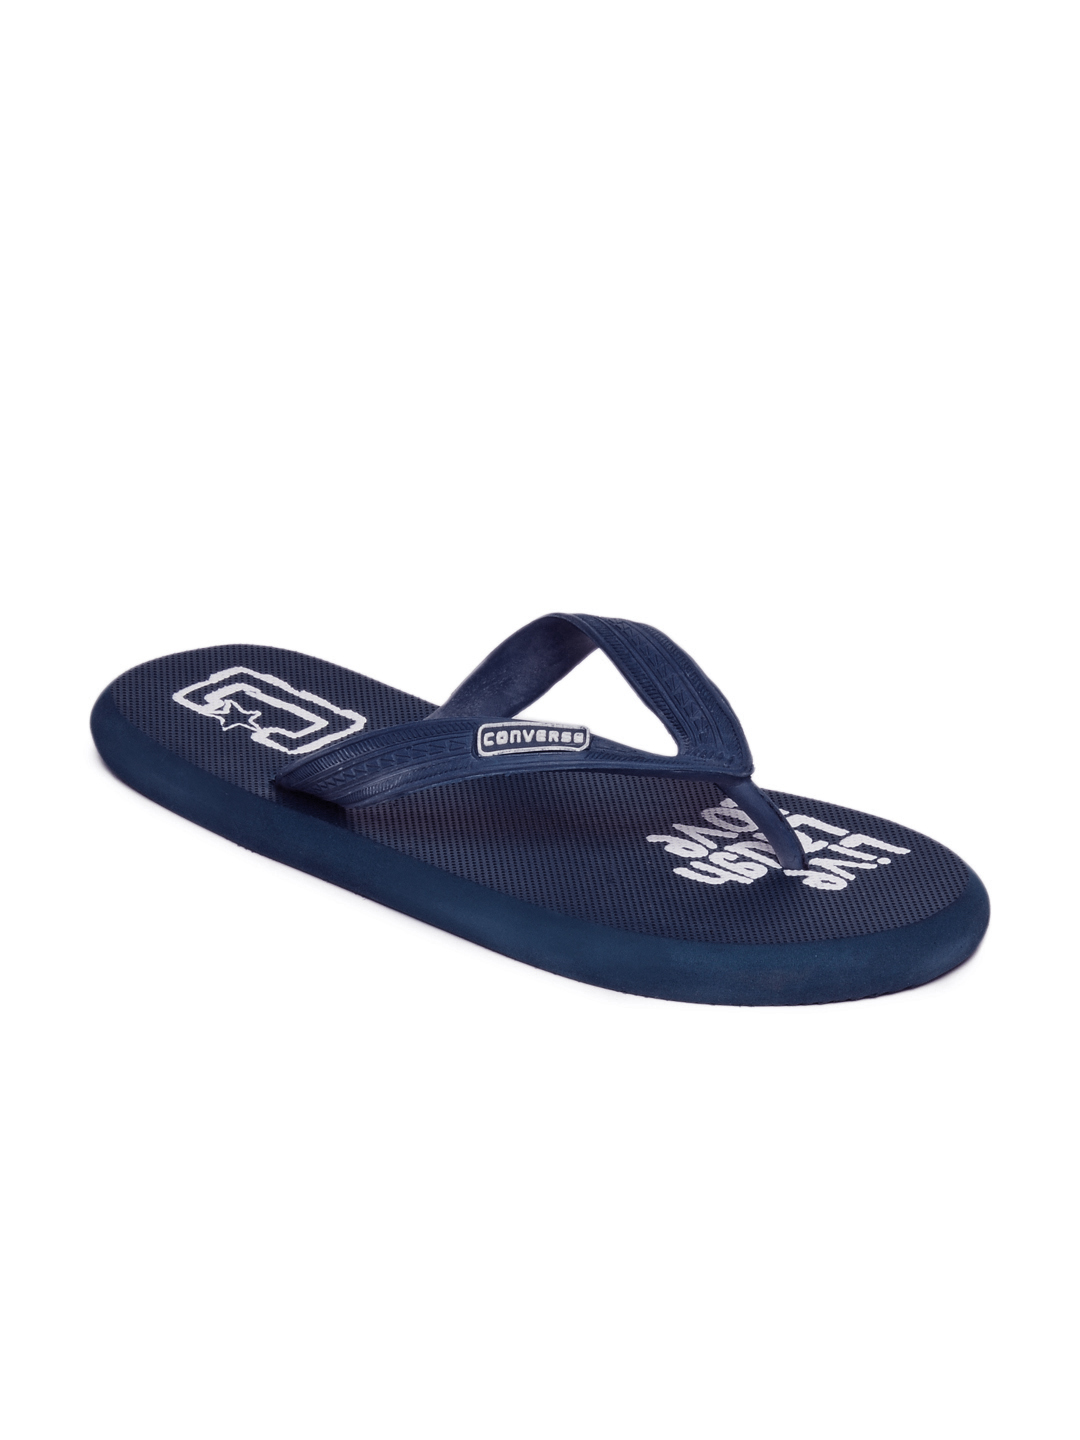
Converse Unisex Blue Flip Flops
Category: Footwear / Flip Flops / Flip Flops
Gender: Unisex
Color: Blue
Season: Spring 2013
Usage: Casual